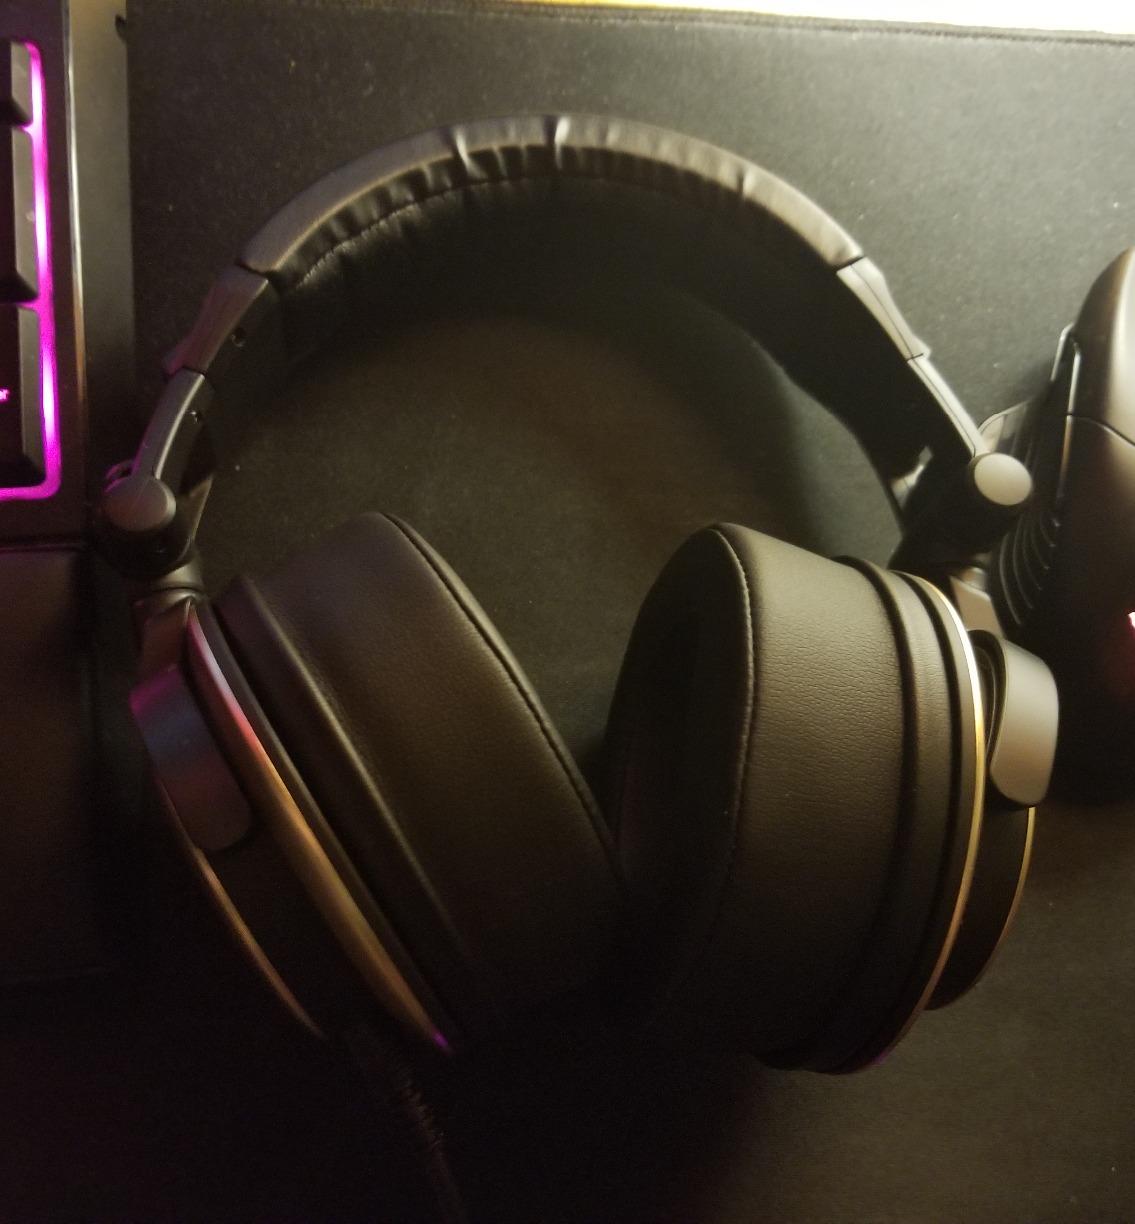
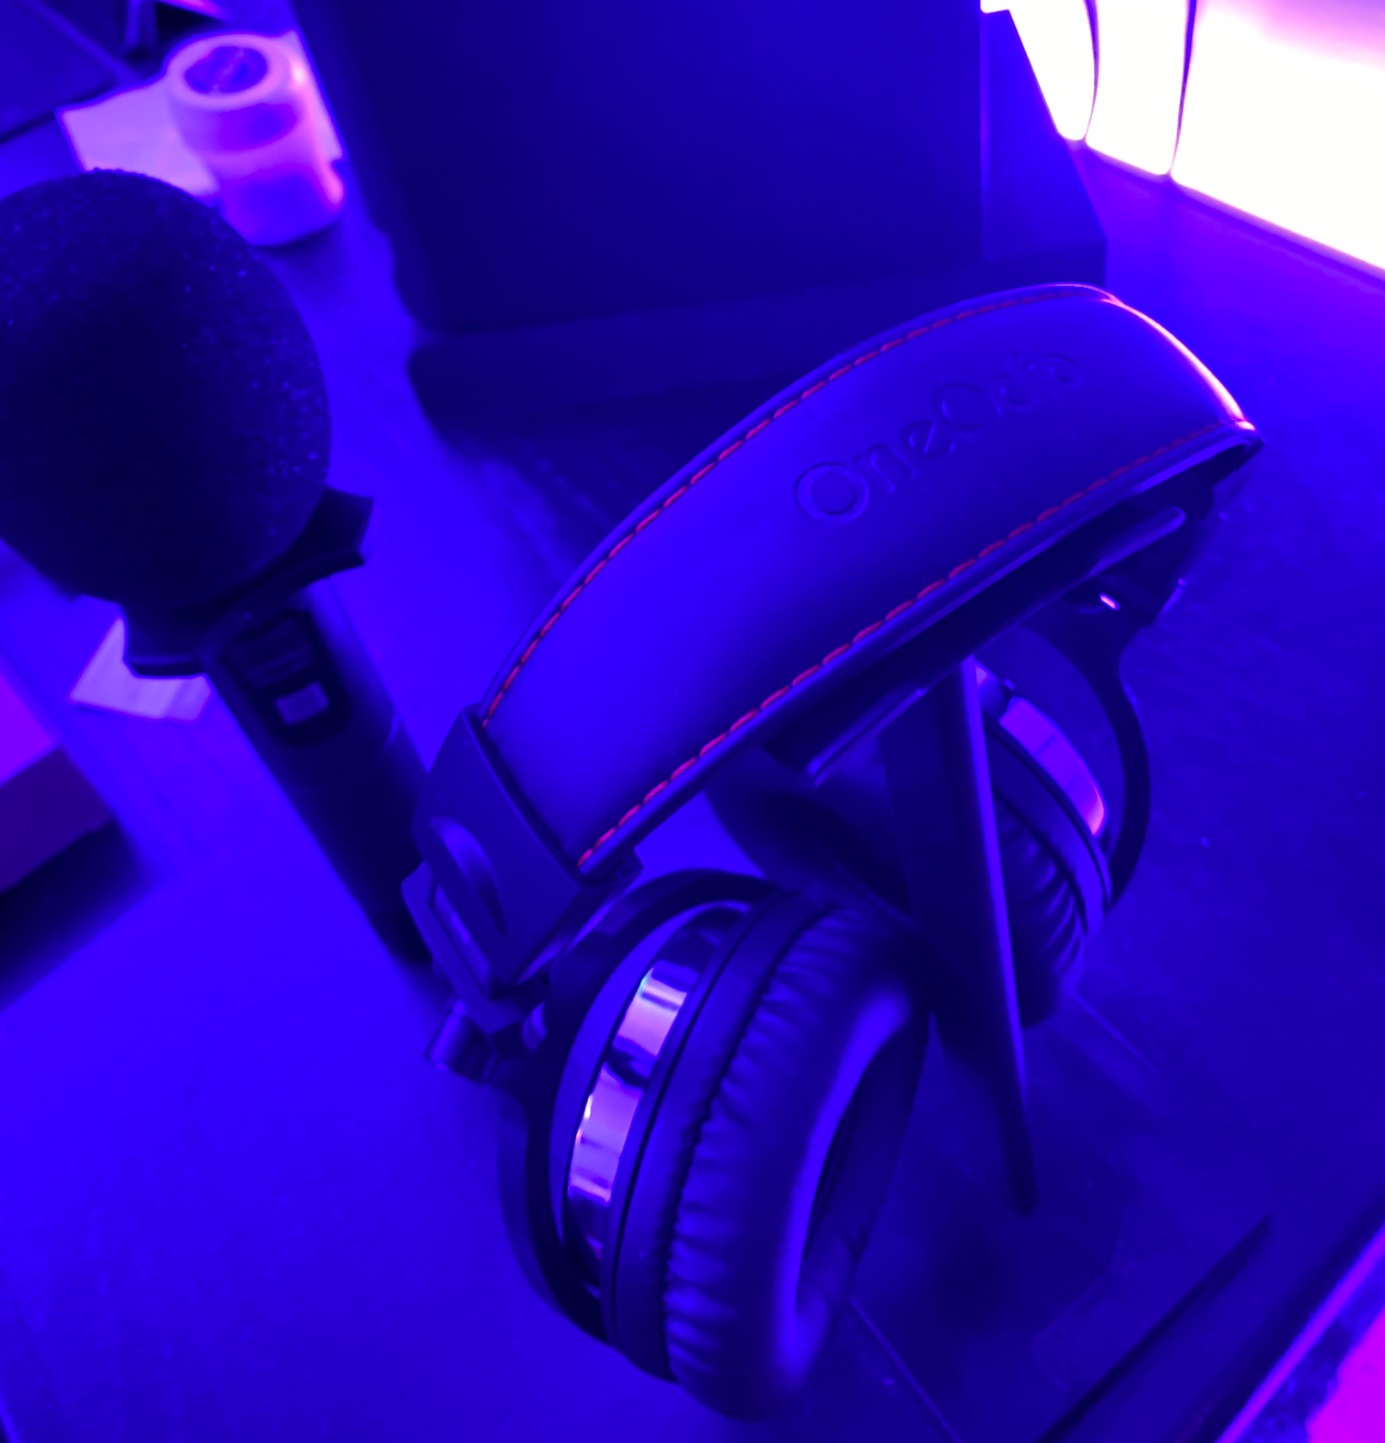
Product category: headphones
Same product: no